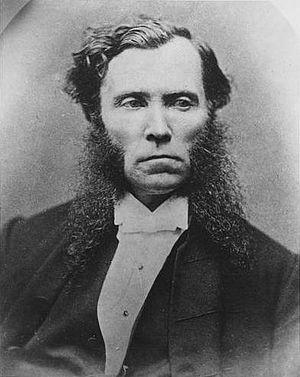
Francis Cassidy (né le 17 janvier 1827 à Saint-Jacques l'Achigan - décédé le 14 juin 1873 à Montréal) était un avocat et un homme politique canadien. Il fut maire de Montréal en 1873.
Francis Cassidy, né le 17 janvier 1823 à Saint-Jacques-de-l'Achigan et décédé le 14 juin 1873 à Montréal, est un avocat et un homme politique canadien. Il fut maire de Montréal quelques mois en 1873.